Franzisca Baruch

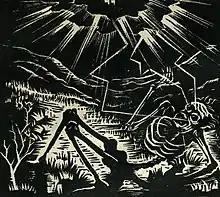
Page (Had Gadya) from "Passover Haggadah", 1923

Franzisca Baruch was born in Hamburg, Germany in 1901. Her father died when she was four; she and her sister Anna then lived with their grandmother; their mother studied in the State Academy of Music in Berlin at that time. At the age of 17 she was admitted to the (State School of Arts and Crafts). Baruch studied decoration, illustration, graphics, and lettering. She attended the graphic and book art class led by Ernst Böhm; she also took private courses in handwriting with Else Marcks-Penzig. In 1920 she won the first prize for designing Christmas plates for the porcelain manufacturer of the Prussian Royal house. A year later, in 1921, she drew the letters for the "Passover Haggadah", which was decorated with woodcuts by Jacob Steinhardt. To prepare for that work she studied the medieval Jewish manuscripts and the in the library of the Jewish community in Berlin. The Book of Jonah was published in 1953, and the Book of Ruth in 1957, both with lettering done by Baruch and illustrated by Steinhardt.